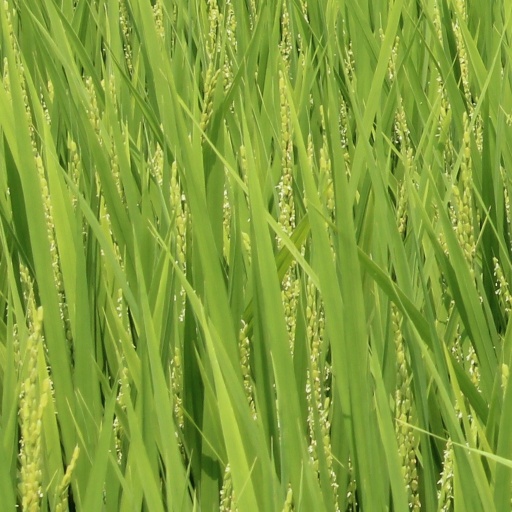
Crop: rice